Brandon McKinney

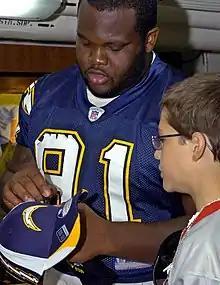
McKinney (left) on the USS "Ronald Reagan" in 2006

Brandon McKinney (born August 24, 1983) is an American former professional football nose tackle. He was signed by the San Diego Chargers as an undrafted free agent in 2006. He played college football at Michigan State. He graduated from Chaminade-Julienne High School.